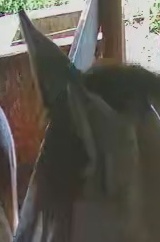
Face region: ears (position_of_ears)
Pain indicator: not_present